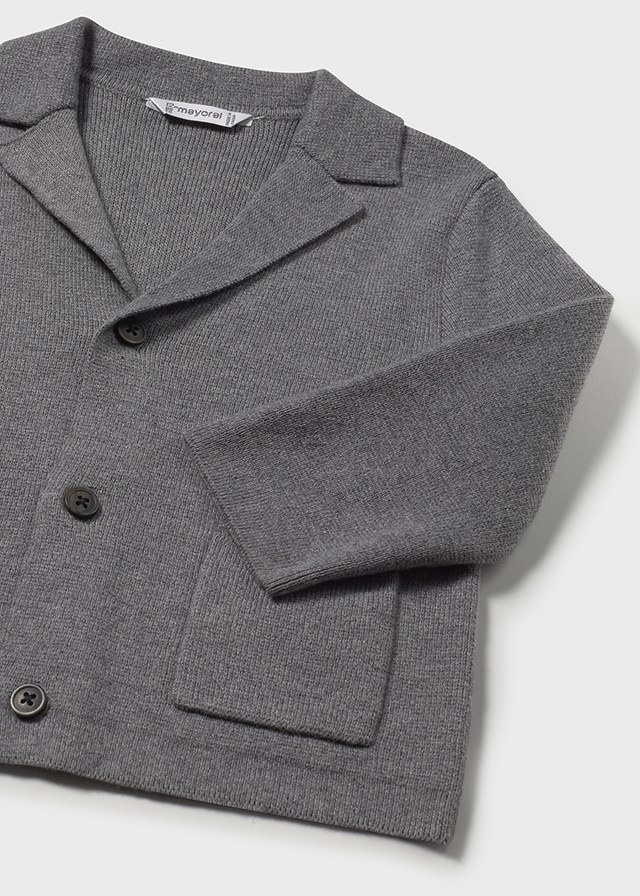
Giacchino - 2418
Giacchino
Brand: Mayoral
Category: Apparel & Accessories > Clothing > Baby & Toddler Clothing > Baby & Toddler Outerwear > Baby & Toddler Coats & Jackets > Pea Coats